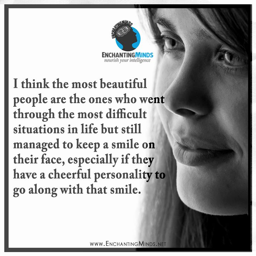
i think the most beautiful people are the ones who went through the most difficult situations in life but still managed to keep a smile on their face , especially if they have a cheerful personality to go along with that smile .